Independence Tribunal

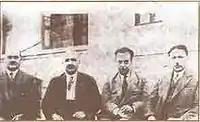
Members of the Ankara Independence Court; from left to right: Kılıç Ali Bey, "Kel" Ali Bey, Necip Ali Bey, and Reşit Galip Bey

An Independence Tribunal (plural "İstiklâl Mahkemeleri") was a court invested with superior authority and the first were established in 1920 during the Turkish War of Independence in order to prosecute those who were against the system of the government. Eight such courts were established. They were located in Ankara, Eskişehir, Konya, Isparta, Sivas, Kastamonu, Pozantı, and Diyarbakır. All but the Ankara court were terminated in 1921.